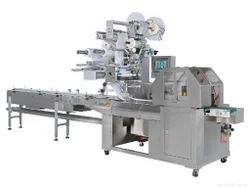
Label: Protective_Packaging_Machine